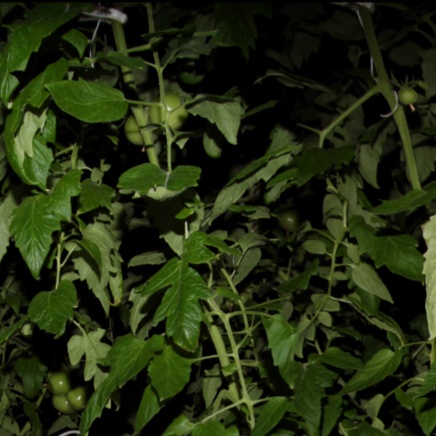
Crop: tomato